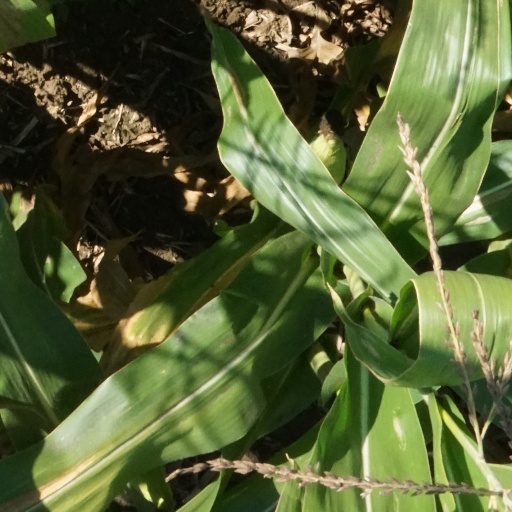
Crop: maize; corn